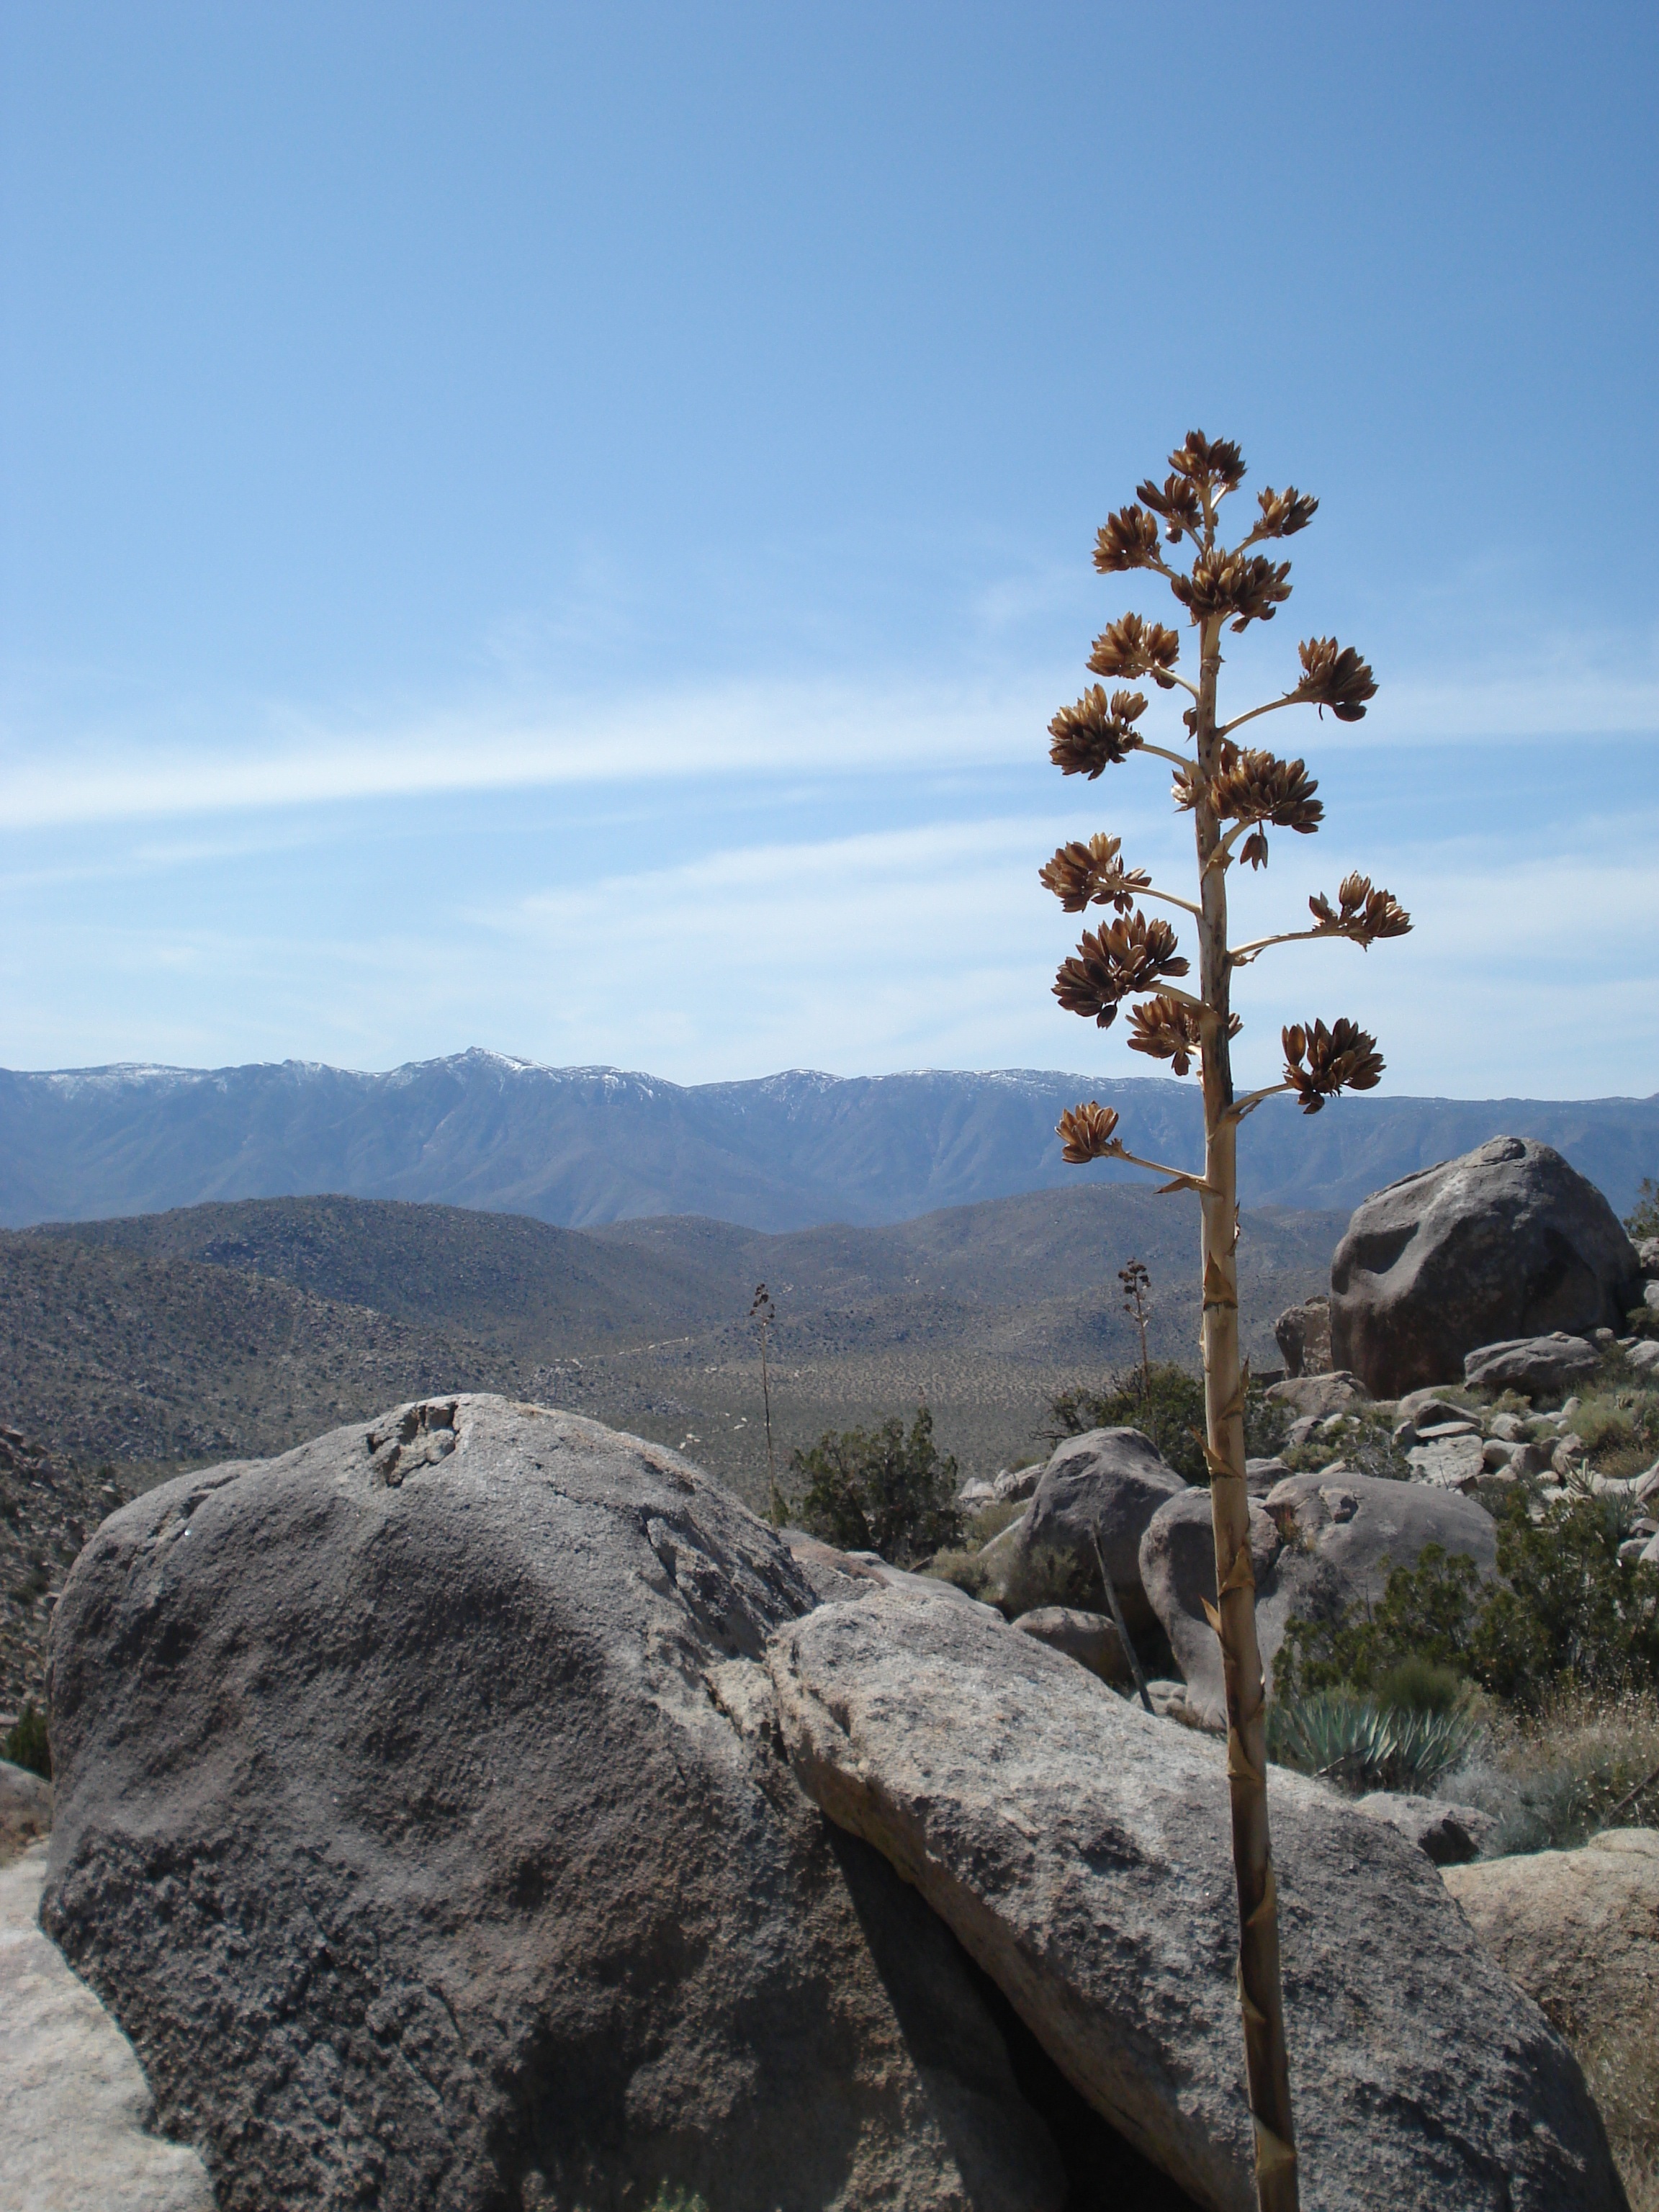
landscape, tree, nature, rock, wilderness, walking, mountain, plant, trail, hill, desert, flower, lake, adventure, valley, mountain range, stone, america, flora, ridge, summit, rocks, geology, agave, pita, landform, mountainous landforms